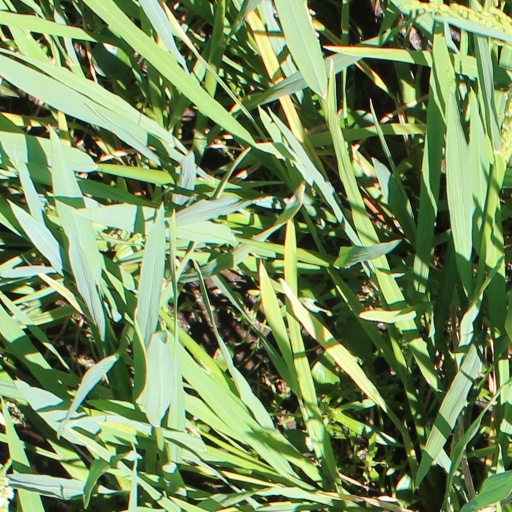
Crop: rice